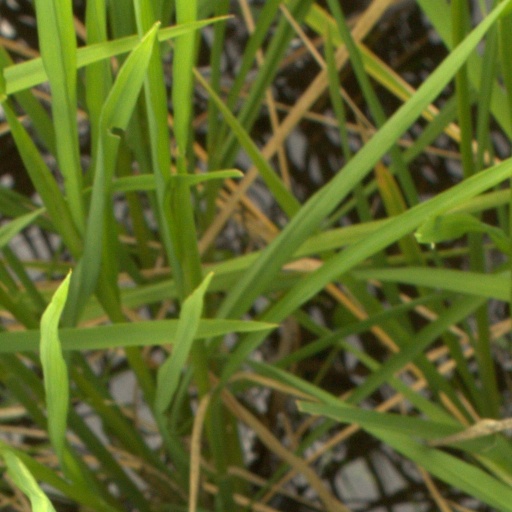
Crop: rice